Nürburgring

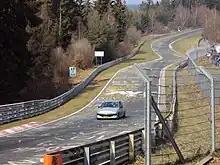
Pflanzgarten

A favourite spectator vantage point, the "Brünnchen" section is composed of two right-hand corners and a very short straight. The first corner goes sharply downhill and the next, after the very short downhill straight, goes uphill slightly. This is a section of the track where on public days, accidents happen particularly at the blind uphill right-hand corner. Like almost every corner at the Nürburgring, both right-handers are blind. The short straight used to have a steep and sudden drop-off that caused cars to take off and a bridge that went over a pathway; these were taken out and smoothed over when the circuit was rebuilt in 1970 and 1971. The uphill right-hand corner is often referred to as "Youtube corner", because of the large number of videos featuring a perspective of that corner.